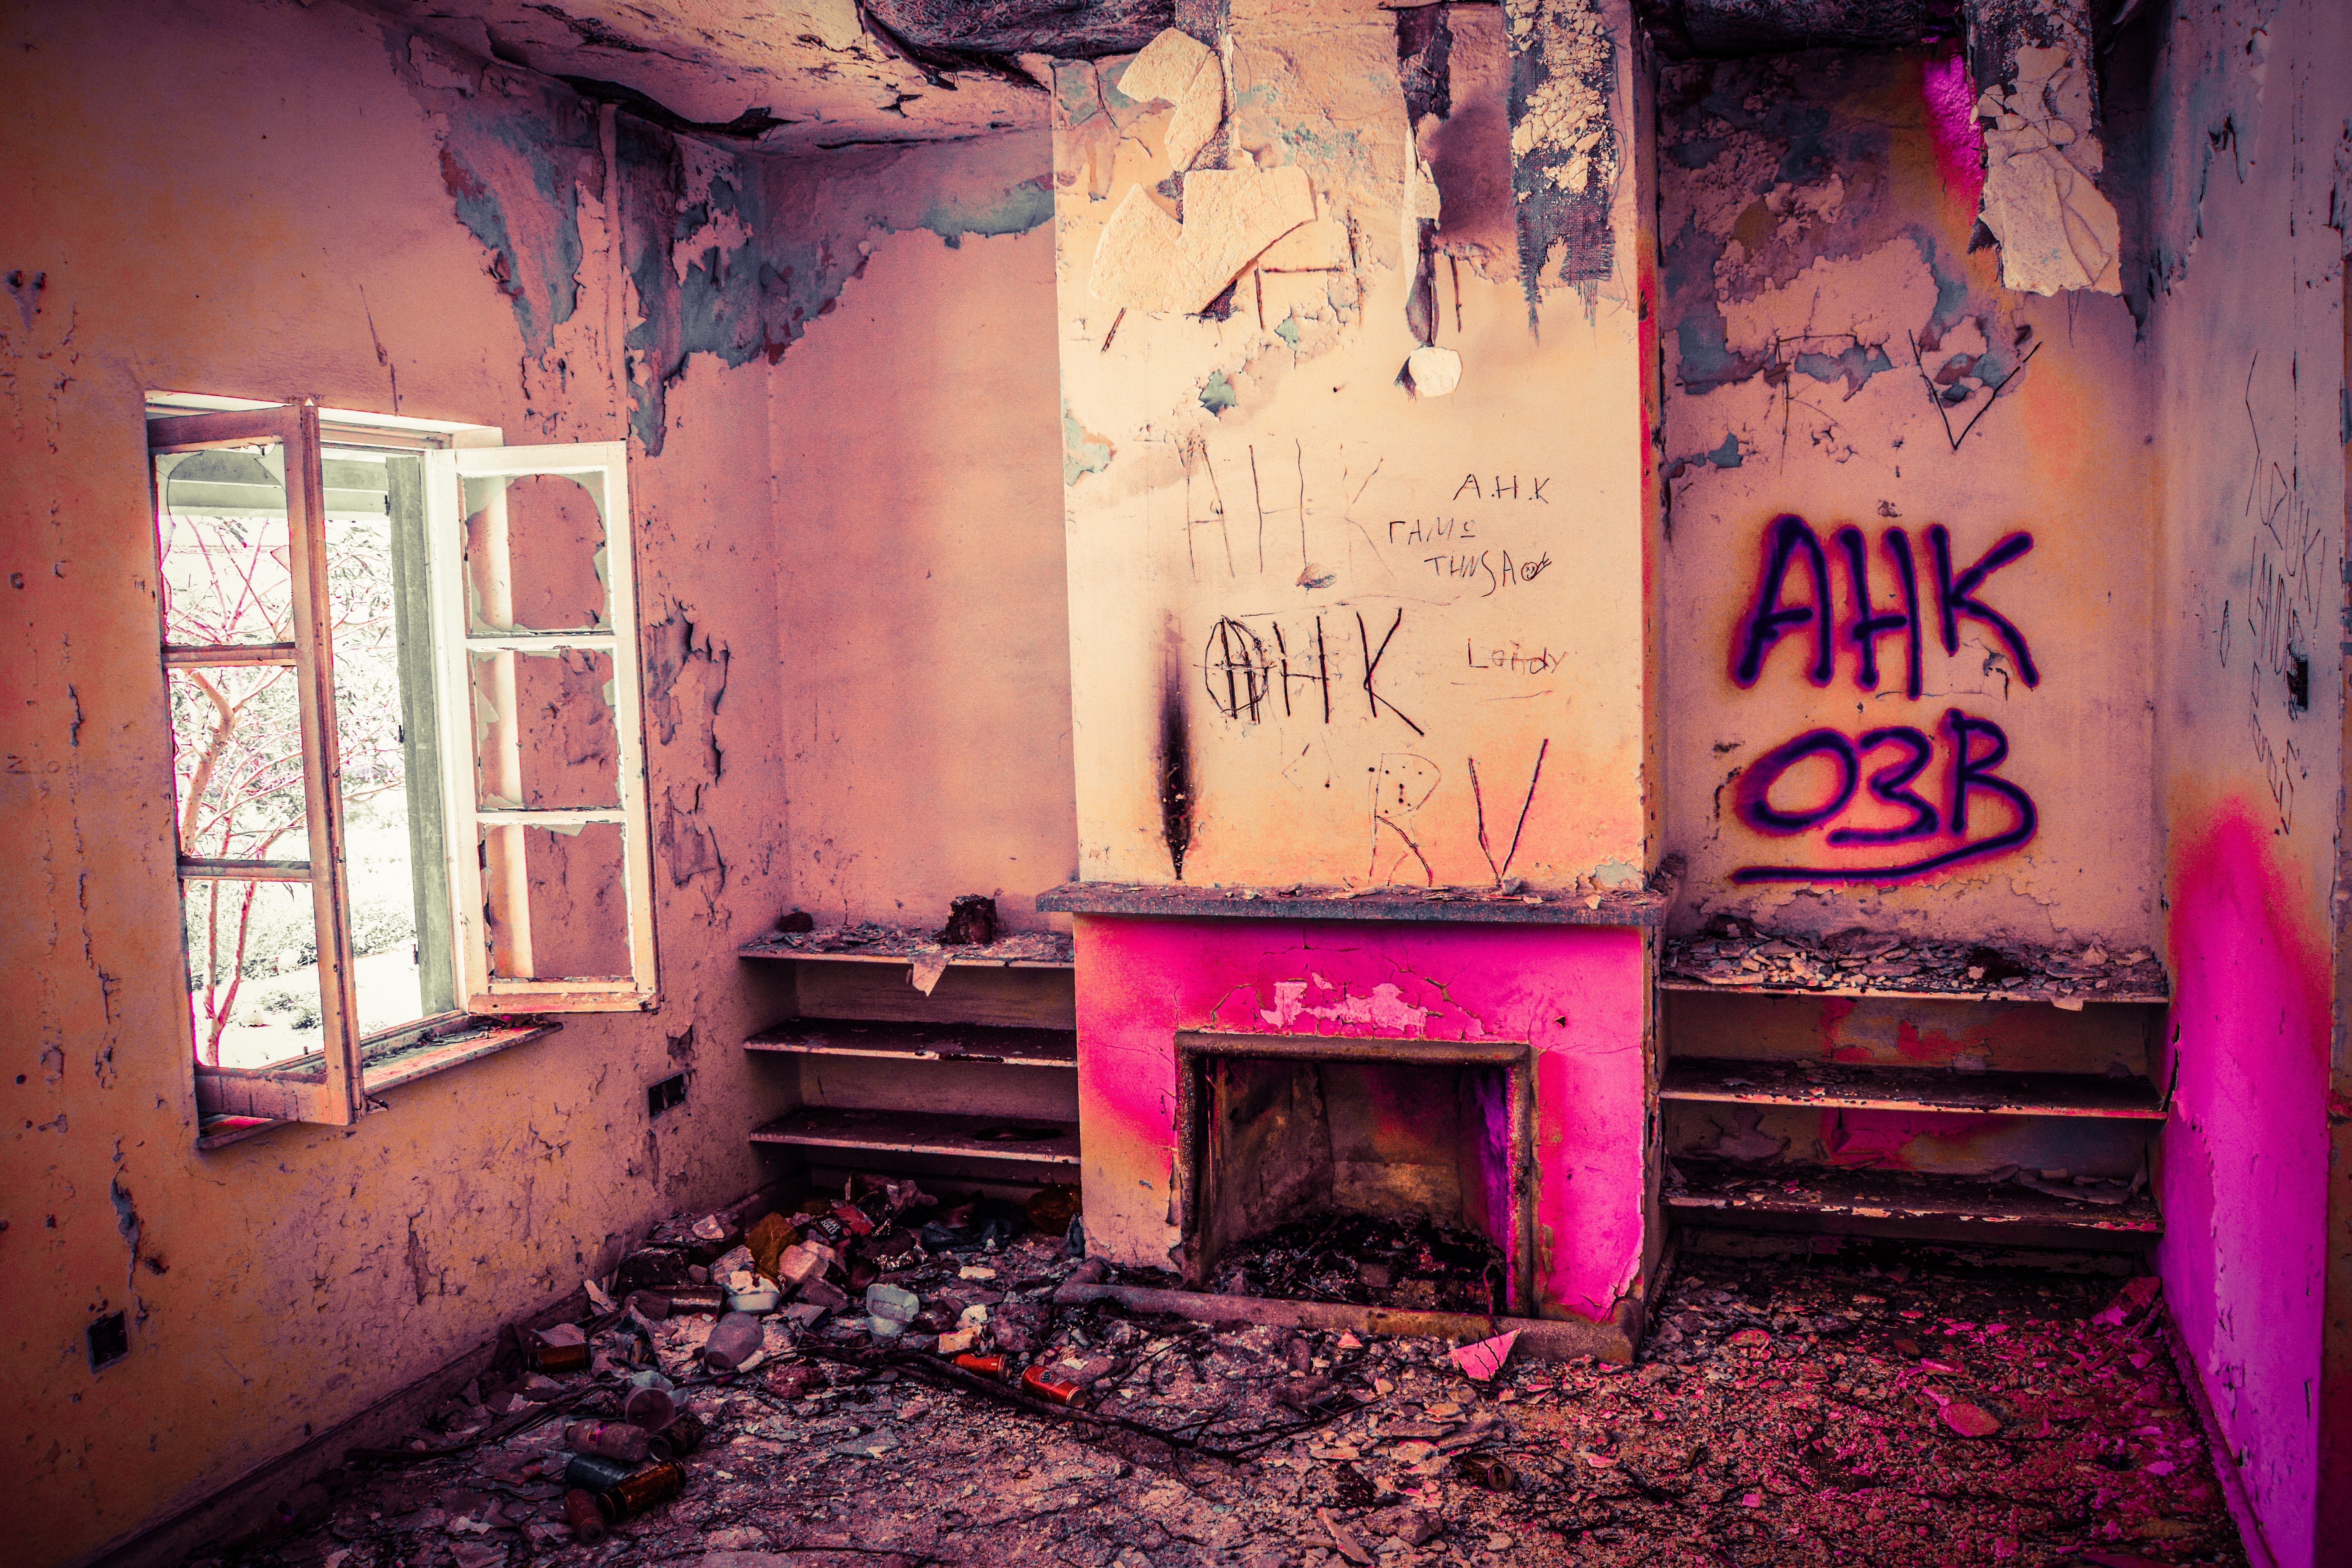
house, wall, red, color, broken, abandoned, dirty, grunge, empty, decay, ruin, destroyed, weathered, art, destruction, wreck, damage, aged